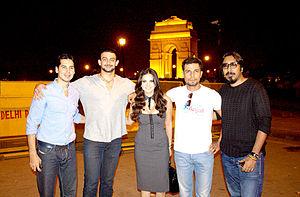
Jism 2 est un thriller érotique indien, réalisé par Pooja Bhatt, sorti en 2012. Il s'agit de la suite du film Fatale attraction, sorti en 2003 et marque le début de la carrière de l'ancienne actrice pornographique indo-canadienne Sunny Leone, à Bollywood.
Sunny Leone, née le 13 mai 1981 à Sarnia, est une actrice, femme d'affaires, mannequin, réalisatrice et ancienne actrice pornographique canadienne et américaine.